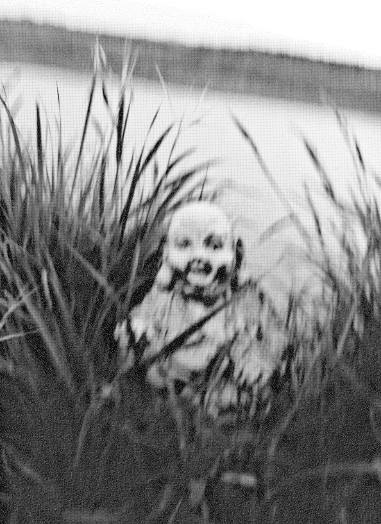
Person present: No